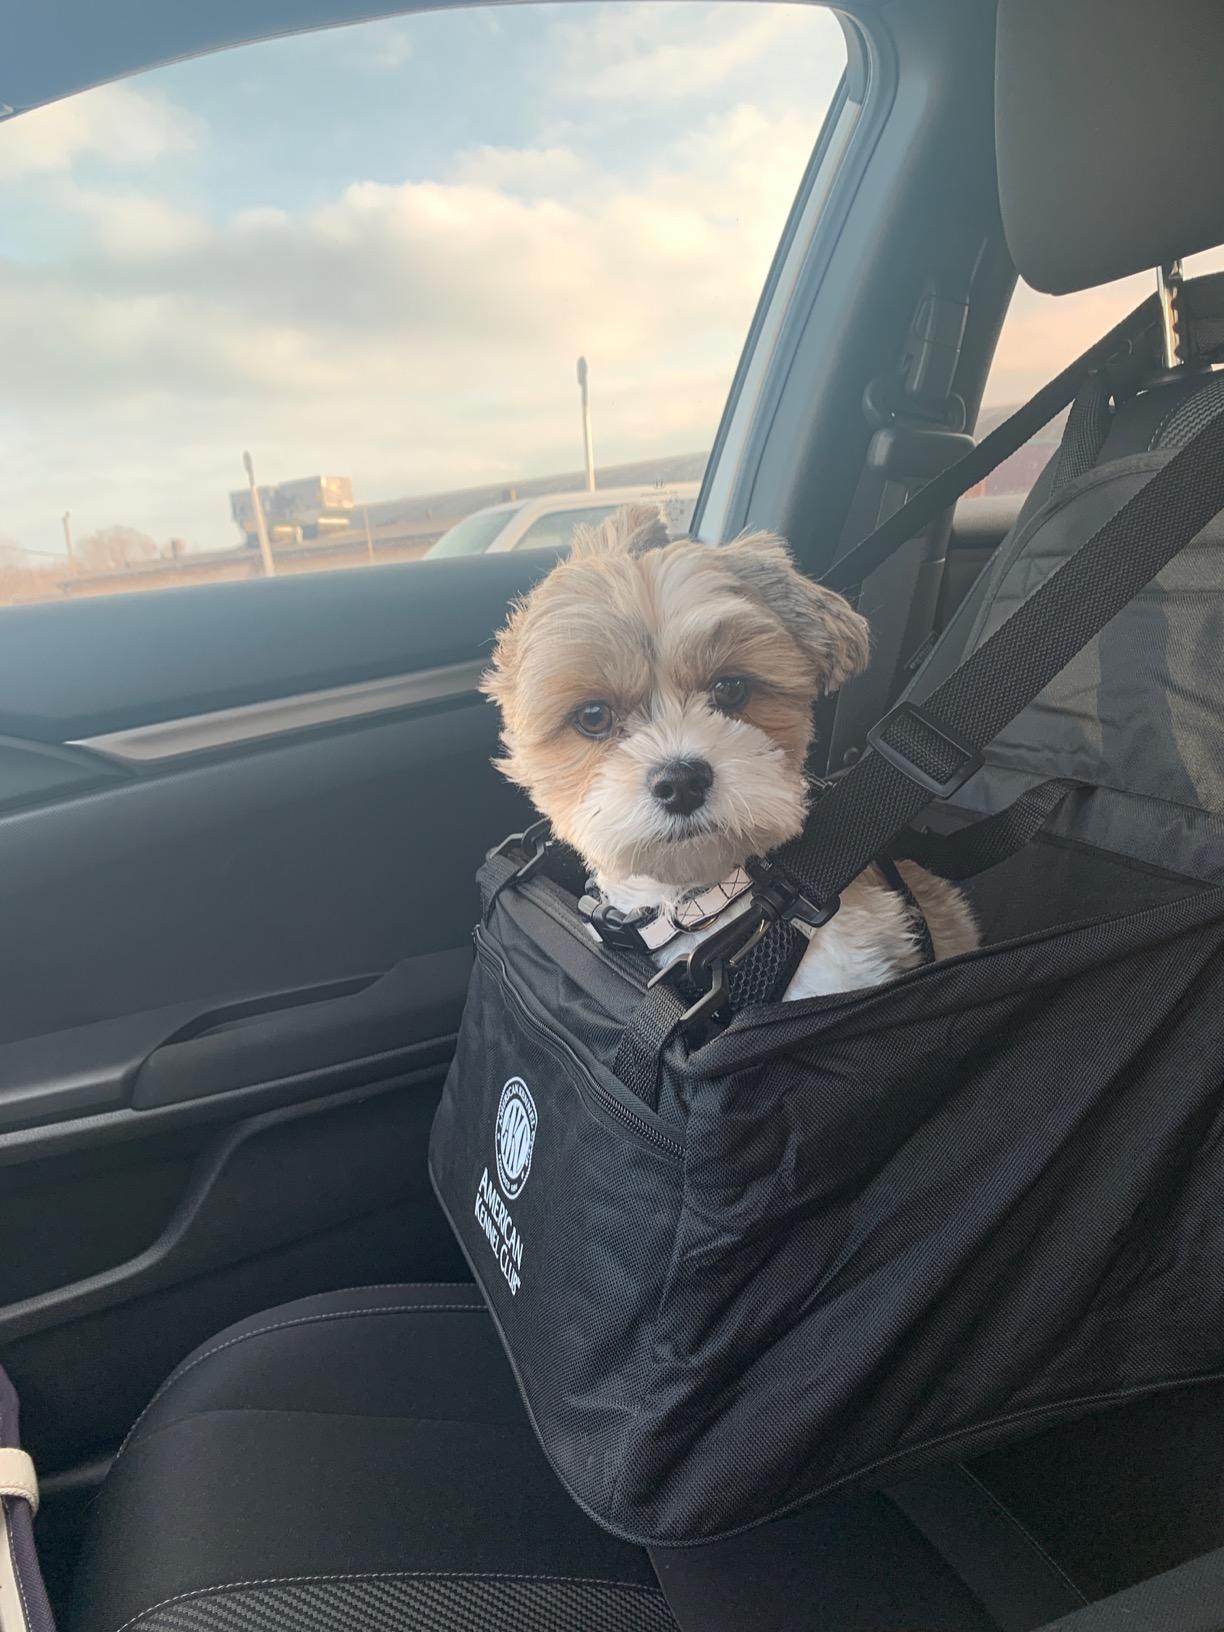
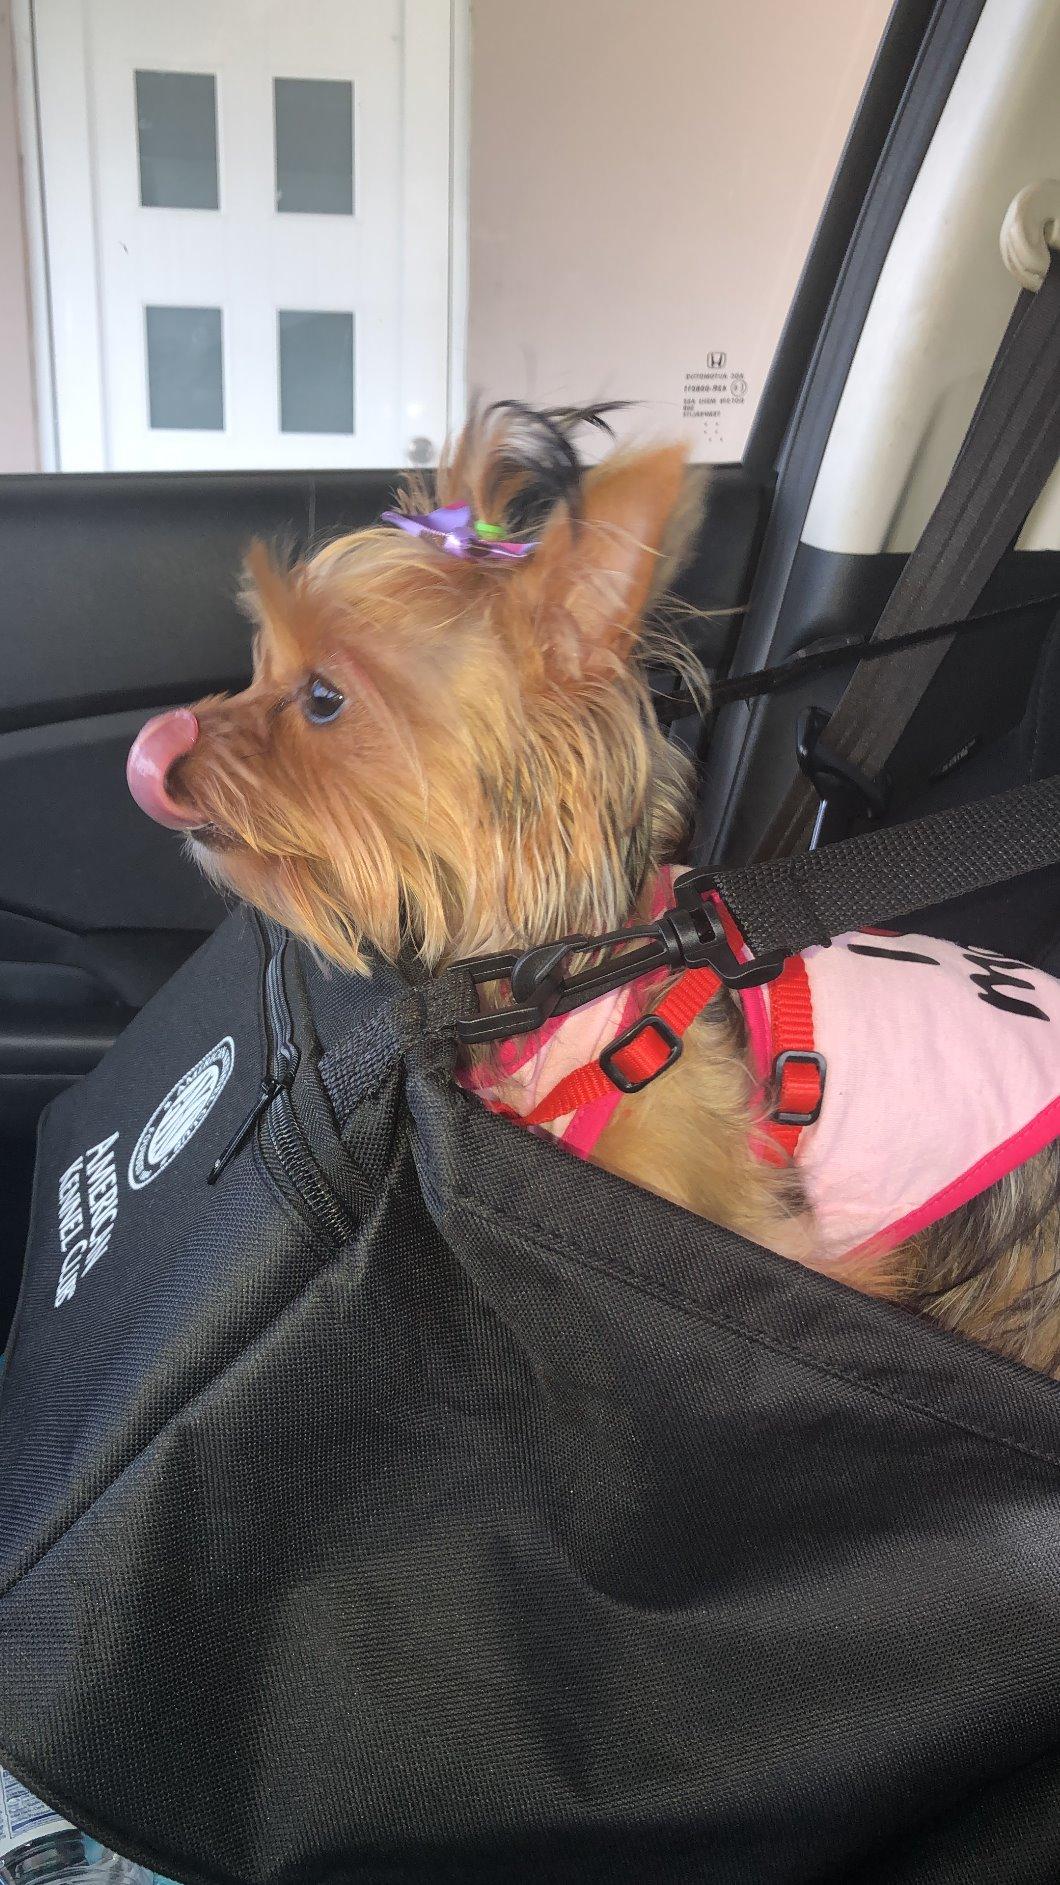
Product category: items_kennel
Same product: yes